Patorani

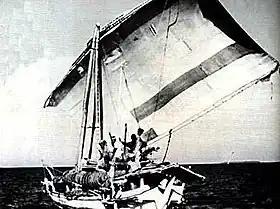
Prau used by Makassan for trepanging

Patorani (Makassarese: ᨄᨕᨈᨚᨑᨕᨊᨗ; also prauw patorani or perahu patorani) is a traditional fishing boat from Makassar, Indonesia. It is used by Macassan people for fishing, transport, and trading since at least 17th century AD. Historically this type of boat was used by Gowa Sultanate as war boat.